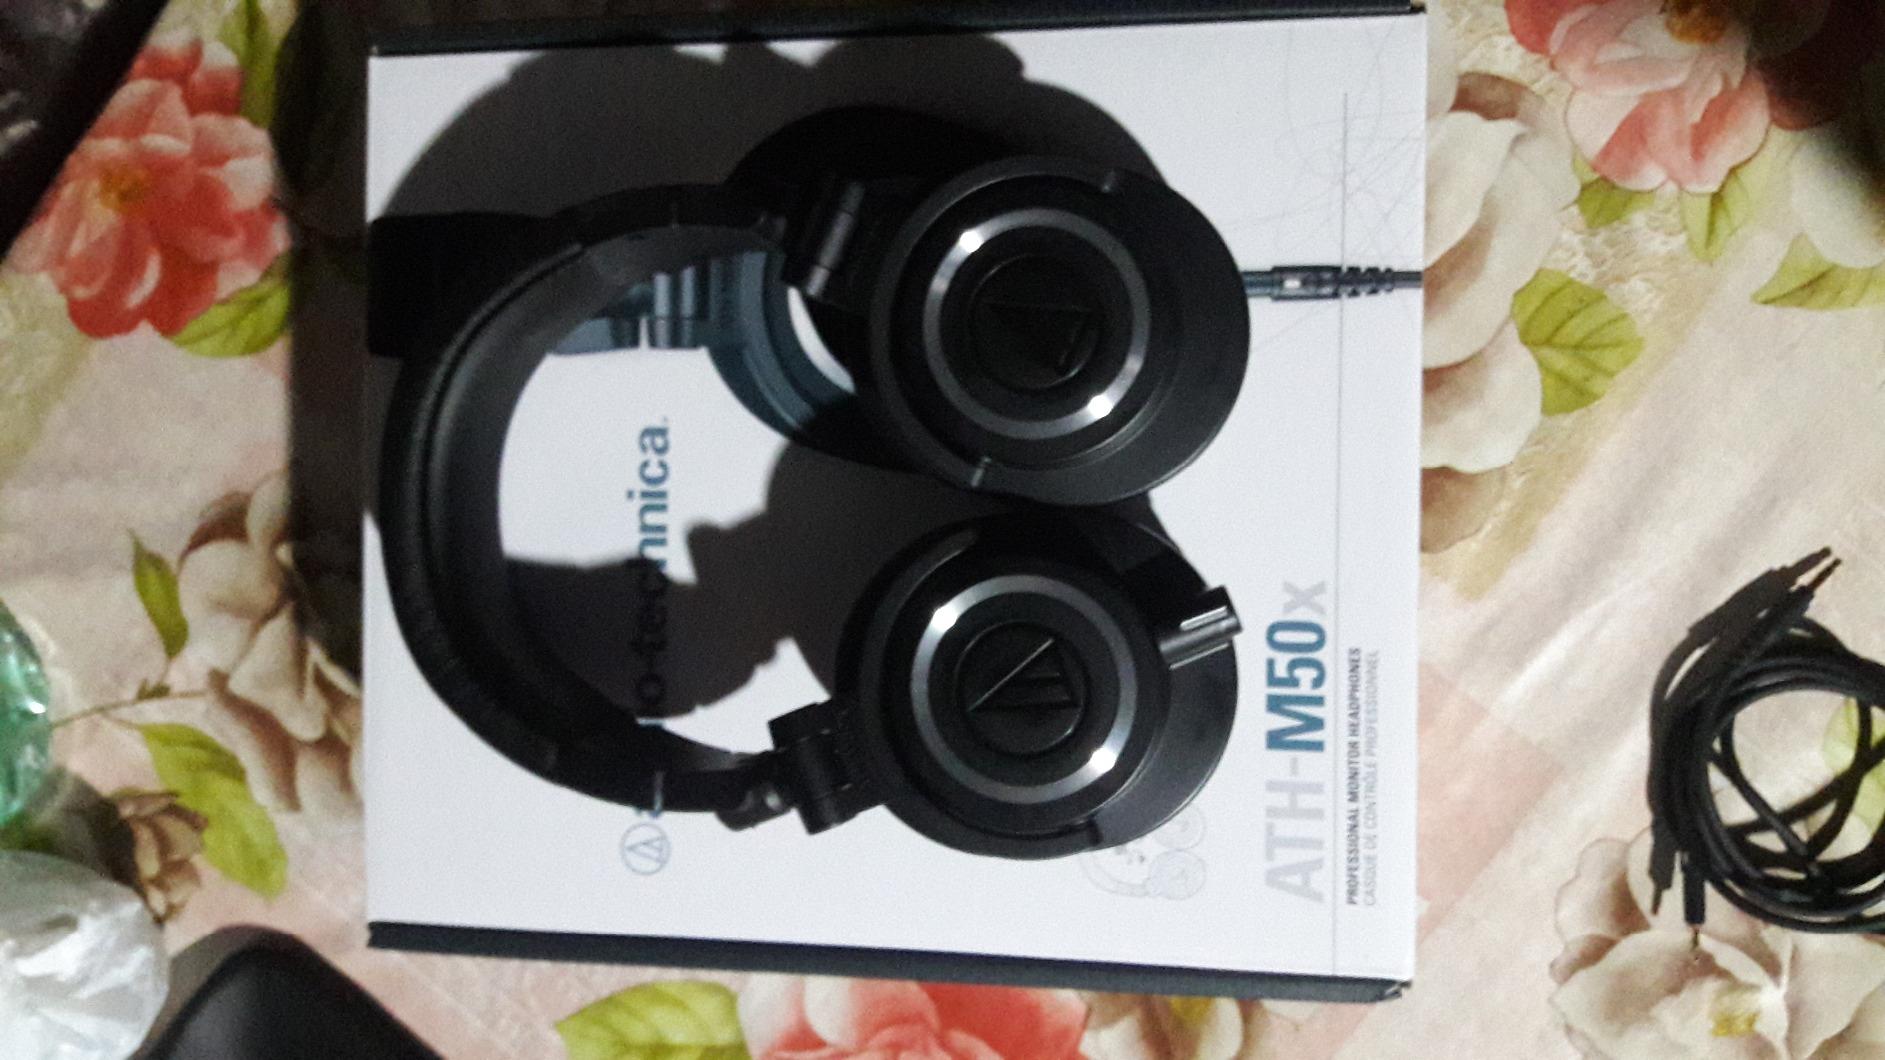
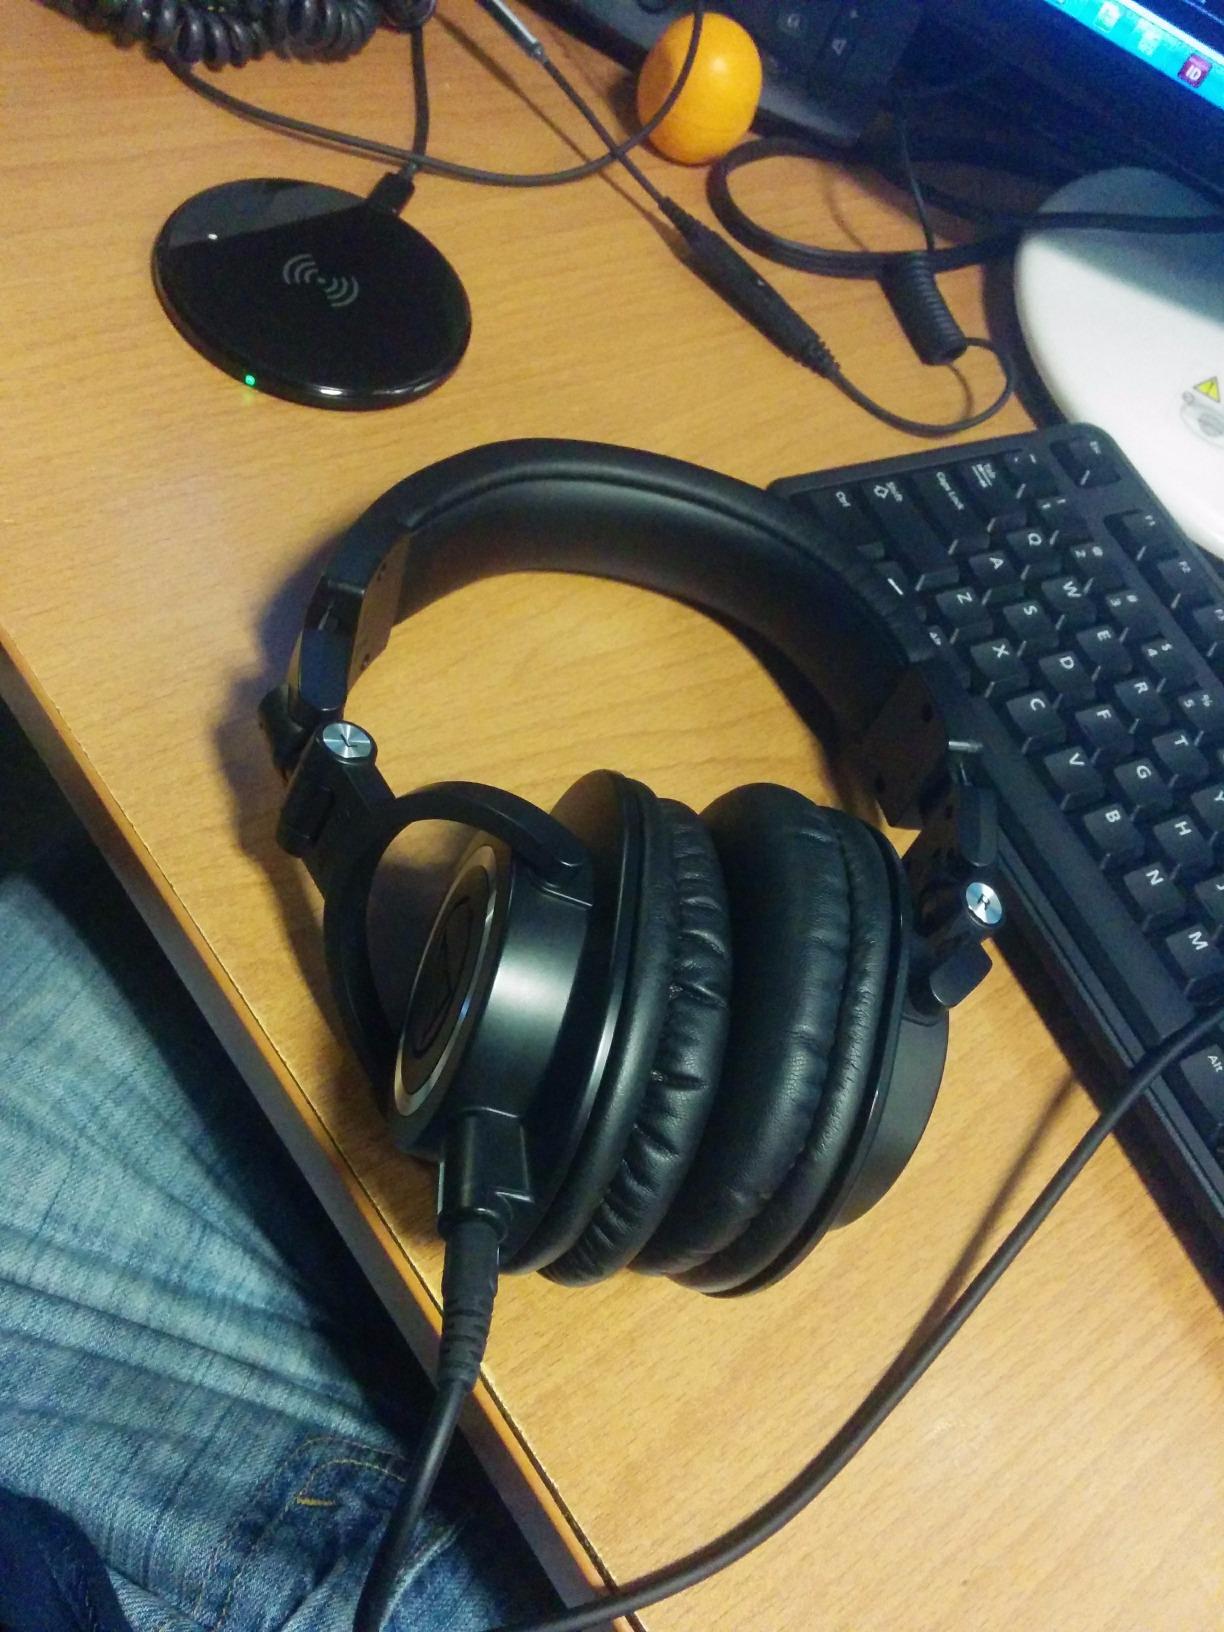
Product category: headphones
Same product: yes